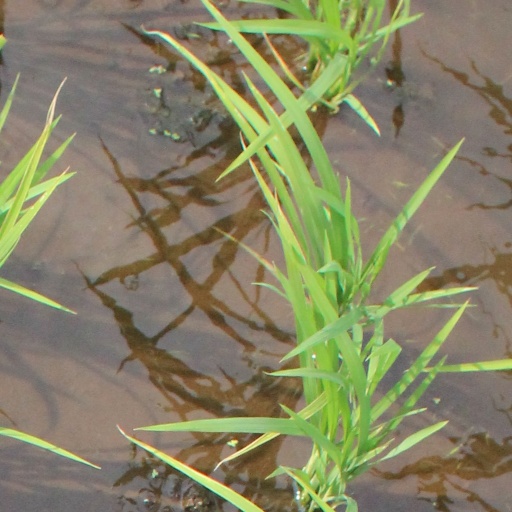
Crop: rice